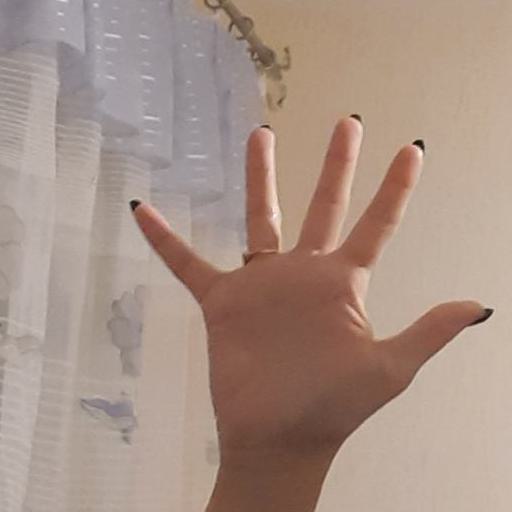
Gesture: palm